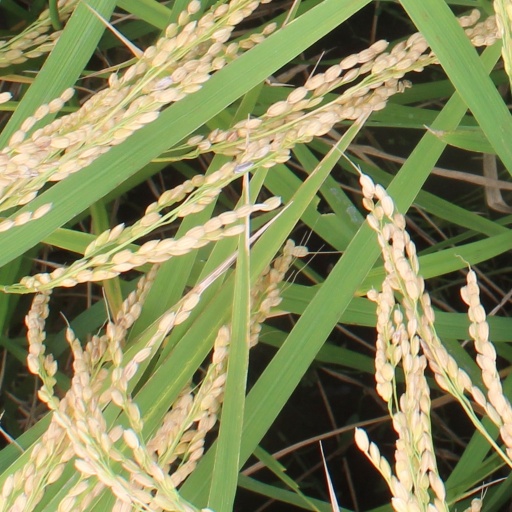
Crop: rice